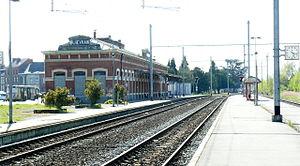
La Gare de Quiévrain
La gare de Quiévrain est une gare ferroviaire belge de la ligne 97, de Mons à Quiévrain, située sur le territoire de la commune de Quiévrain dans la province de Hainaut en Région wallonne.